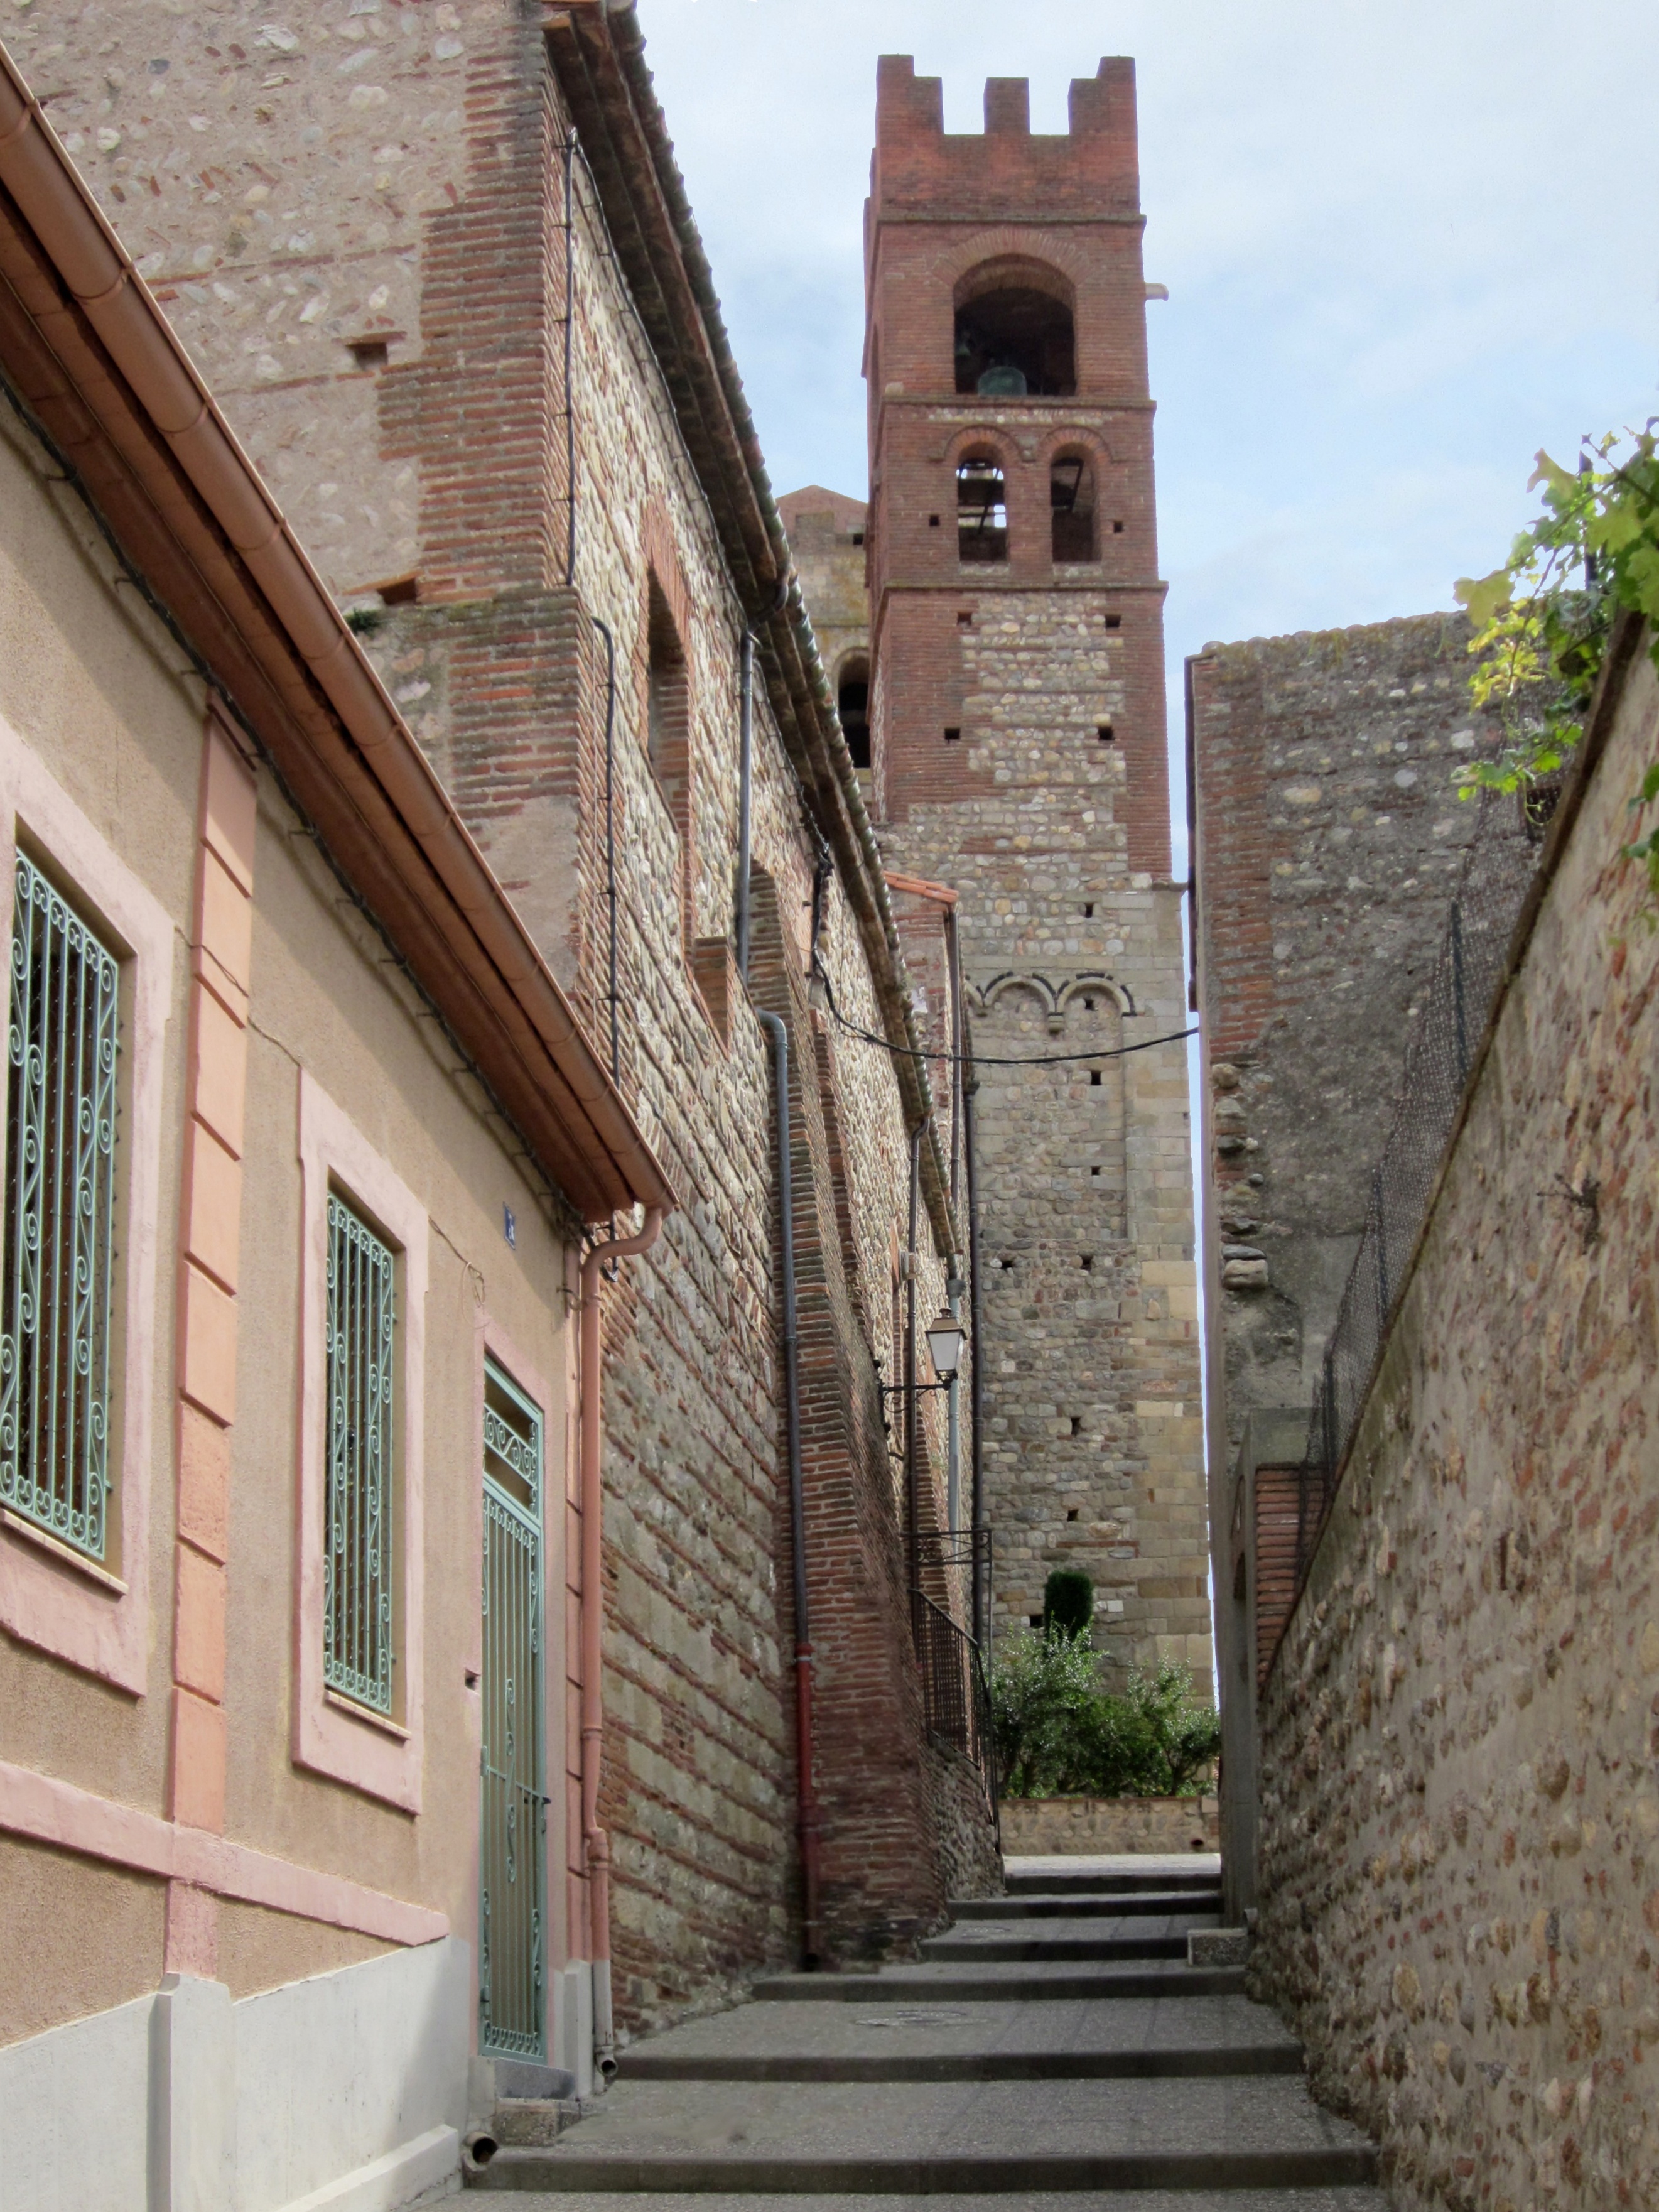
architecture, town, building, wall, france, cottage, facade, property, cathedral, brick, place of worship, medieval, french, estate, roussillon, catalan, elne